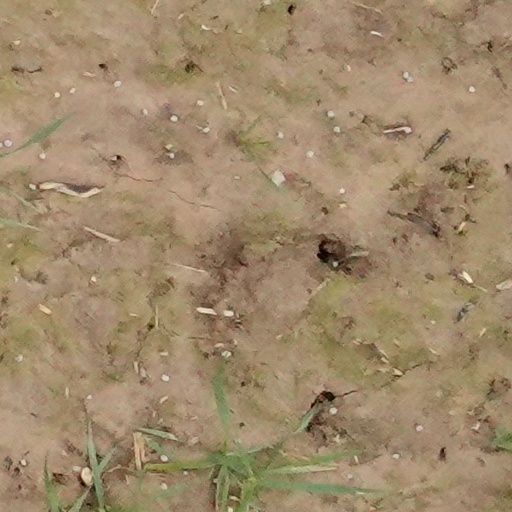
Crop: wheat